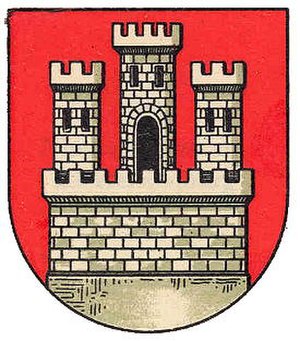
Klosterneuburg
Våben for Klosterneuburg
Klosterneuburg er en by i det nordøstlige Østrig, med et indbyggertal på cirka 25.000. Byen ligger i delstaten Niederösterreich, ved bredden af floden Donau.